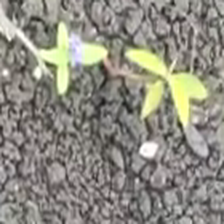
Weed species: Moti_dudhi(Euphorbia_geneculata_L)